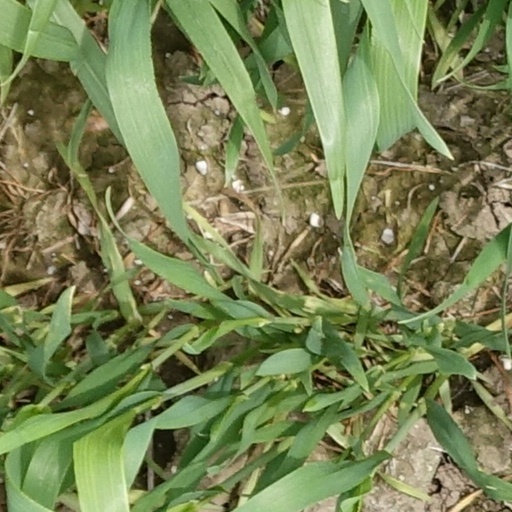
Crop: wheat